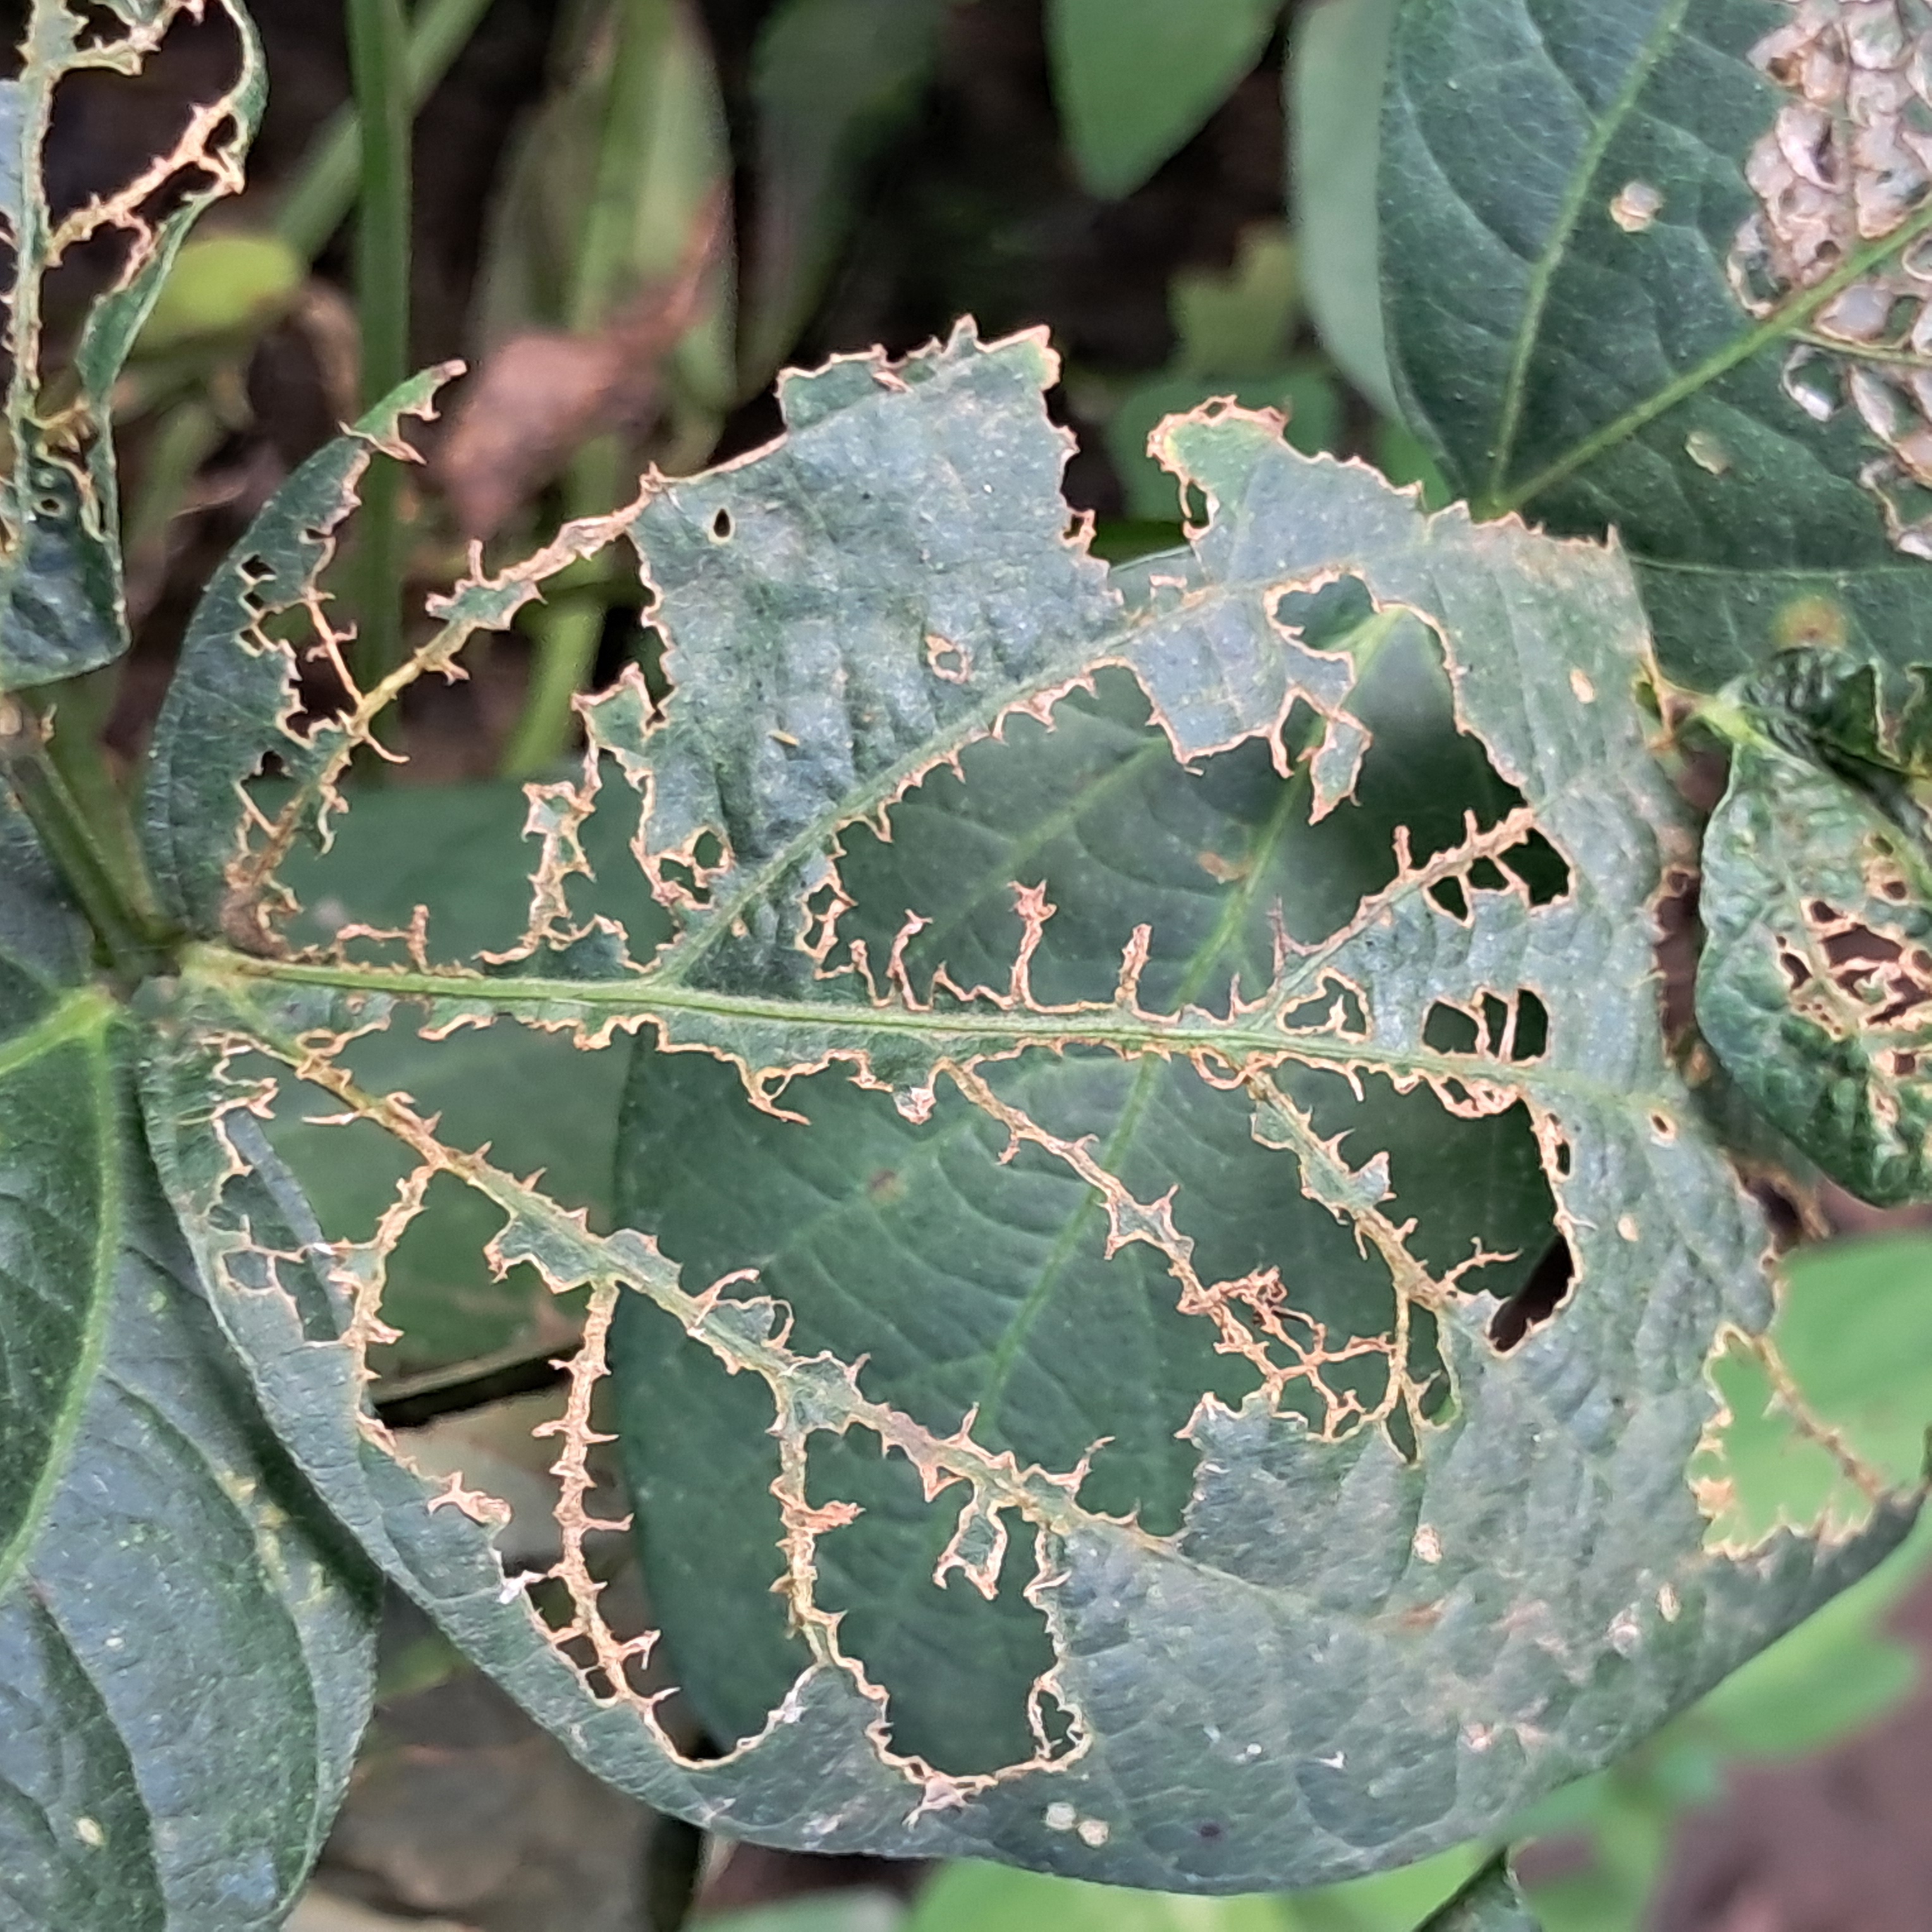
Label: Caterpillar_Semilooper_Pest